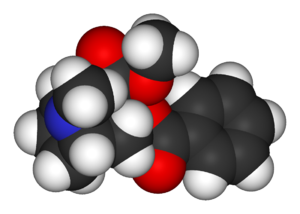
Kokain
Kokain-molekylet.
Kokain er et naturligt alkaloid, som udvindes af coca-plantens blade. Det er et euforiserende, stimulerende, appetit-sænkende og lokalbedøvende stof. Kokain er et af de mest hyppigt misbrugte stoffer på verdensplan og er i misbrugsmiljøet kendt under navne som coke, cola, sne, op, charlie, coca-loca, tryllestøv og drys. Crack eller crack-kokain er kokain, der er forarbejdet, så det kan ryges.